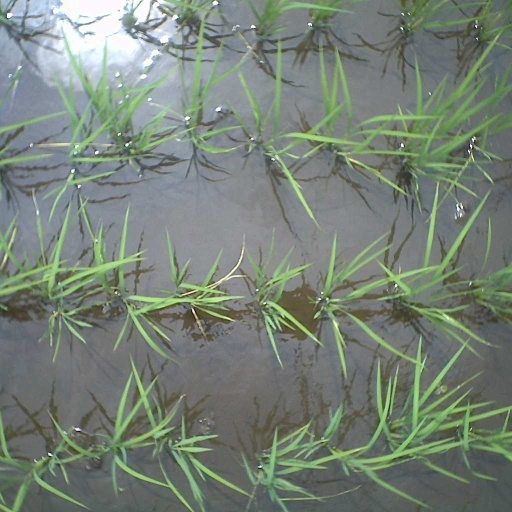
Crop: rice